Marion Hume

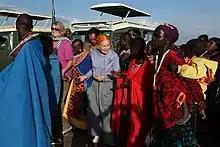
Hume (far left, wearing pink) with Vivienne Westwood in Kenya

Marion Hume (born 3 July 1962) is a journalist, editor, and screenwriter based in London, England. She is best known for having been editor-in-chief of "Vogue Australia". Hume was nominated for a BAFTA for Outstanding British Film in 2025 for her screenplay for the film "Lee", co-written with John Collee and Liz Hannah.